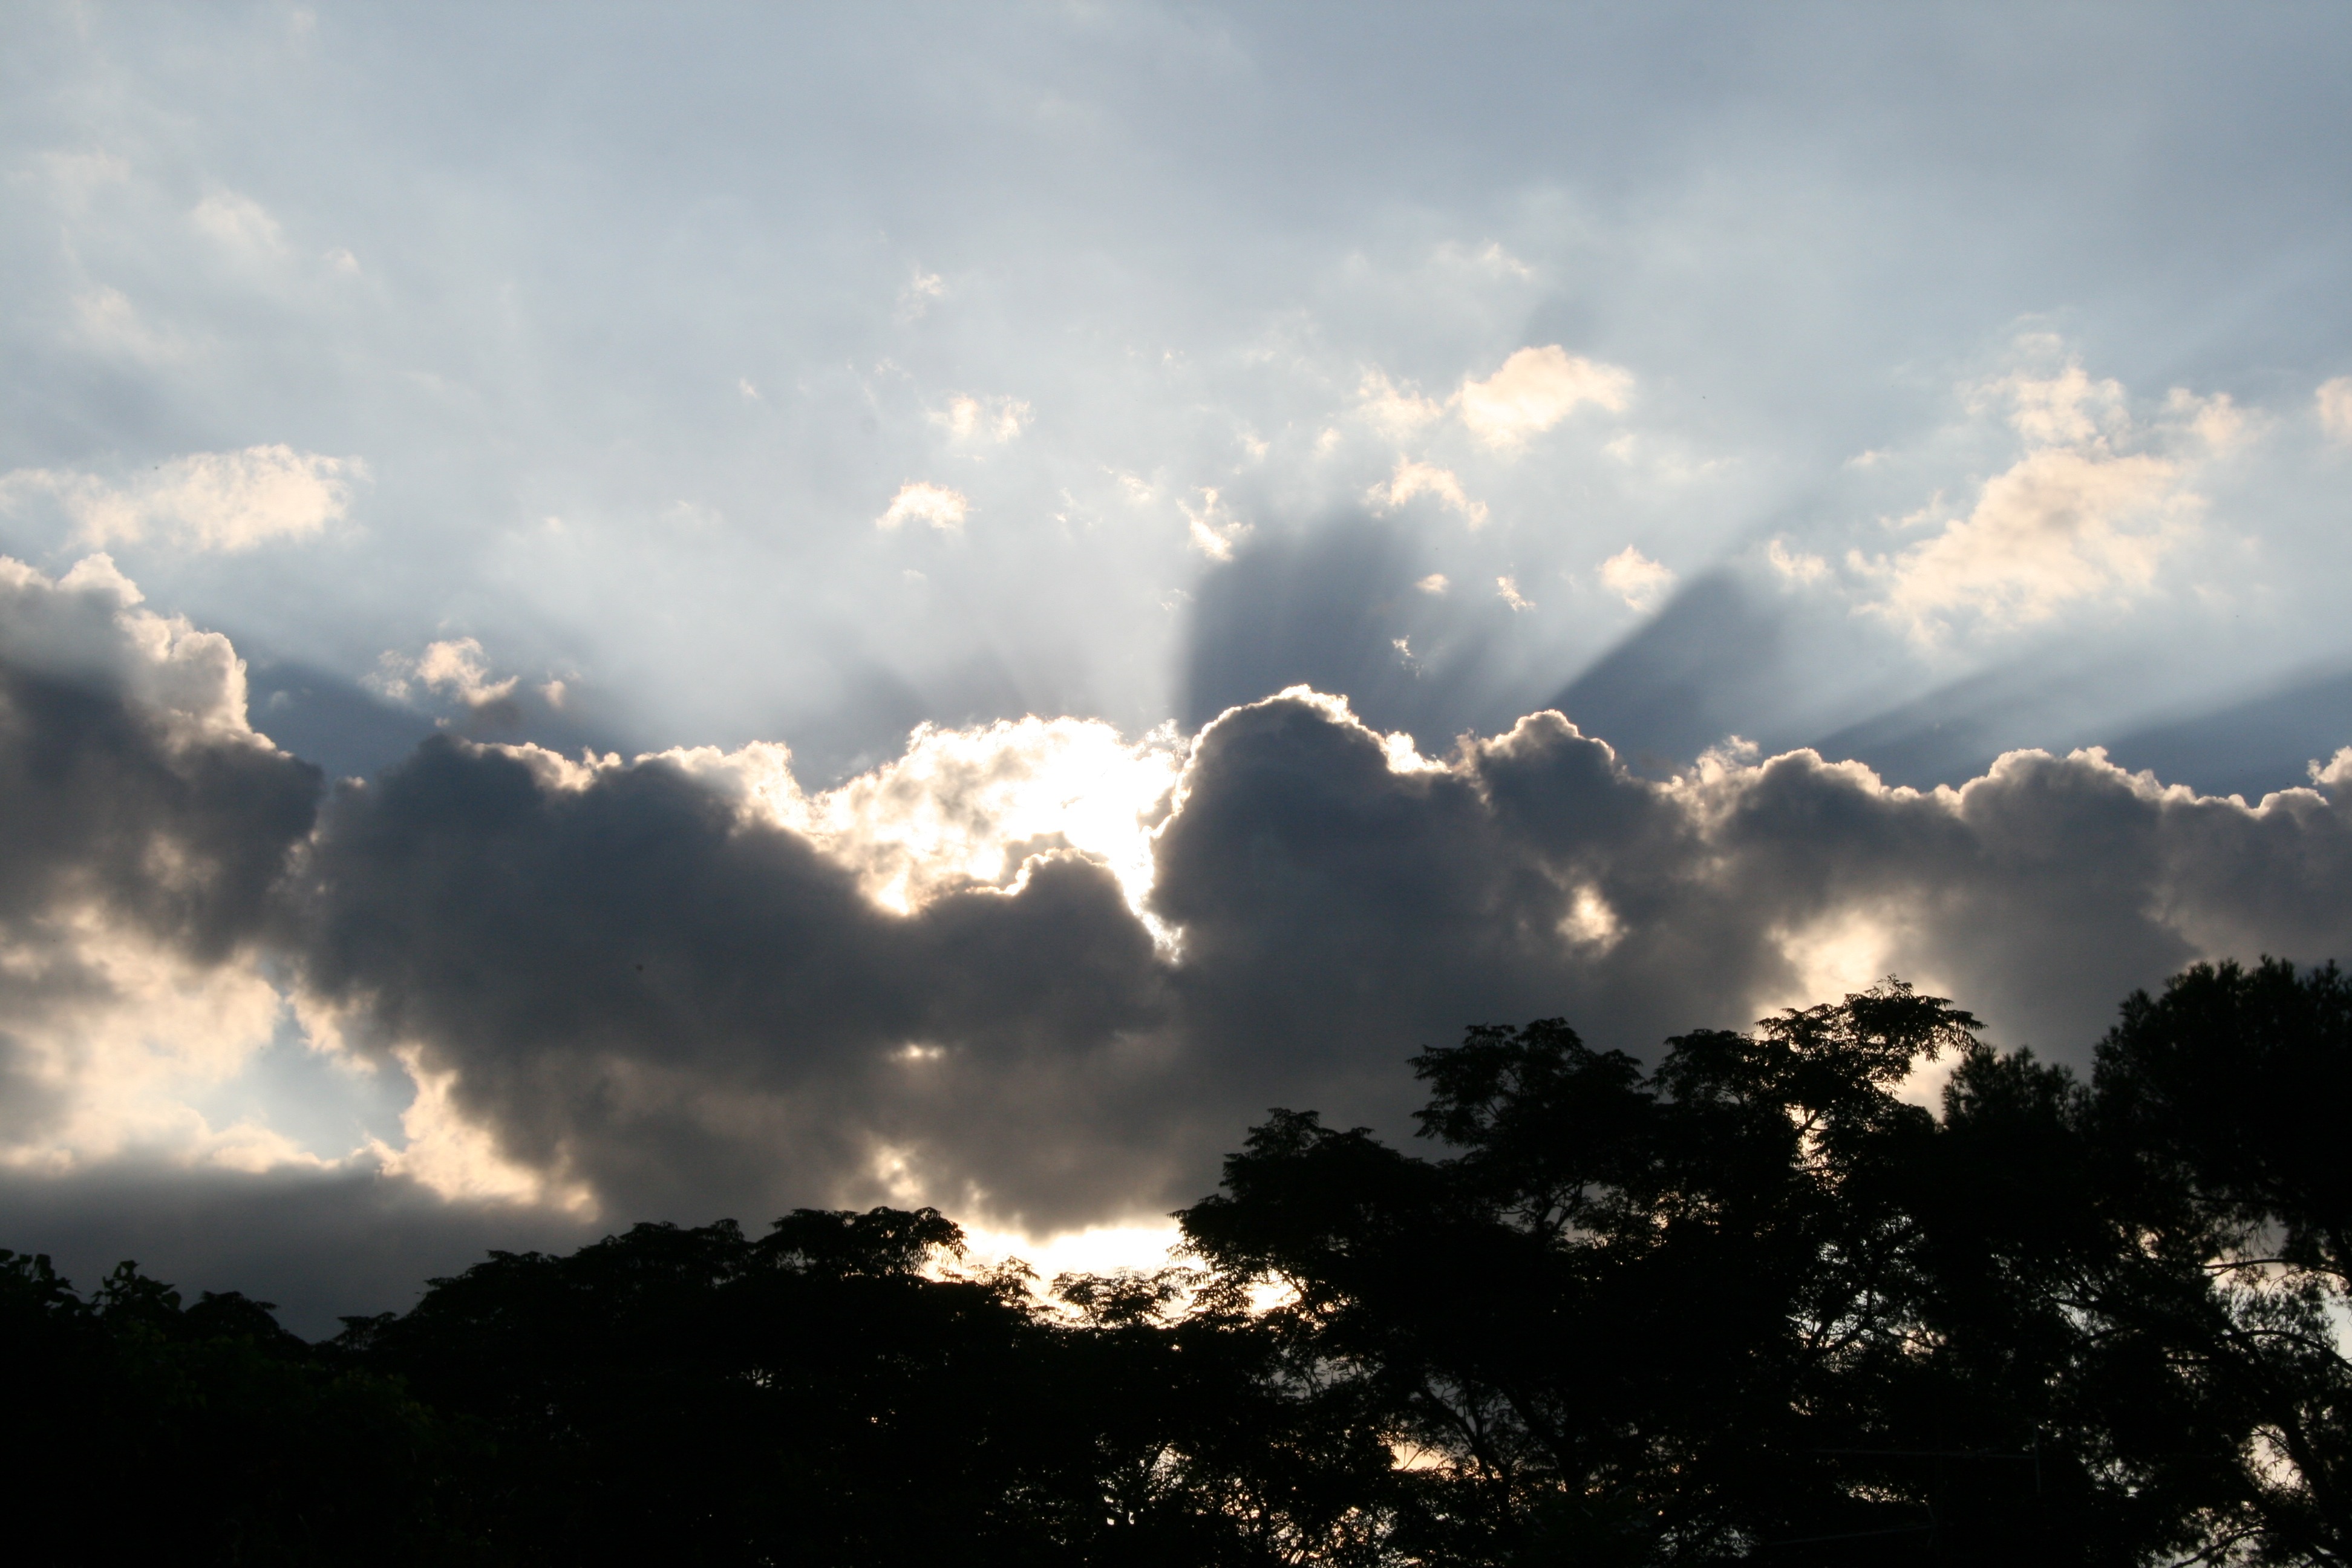
nature, horizon, cloud, sky, sun, sunrise, sunset, sunlight, morning, dawn, atmosphere, dusk, evening, weather, cumulus, trees, shining, afterglow, dark clouds, light rays, meteorological phenomenon, atmospheric phenomenon, light edge, light shafts, silver edging